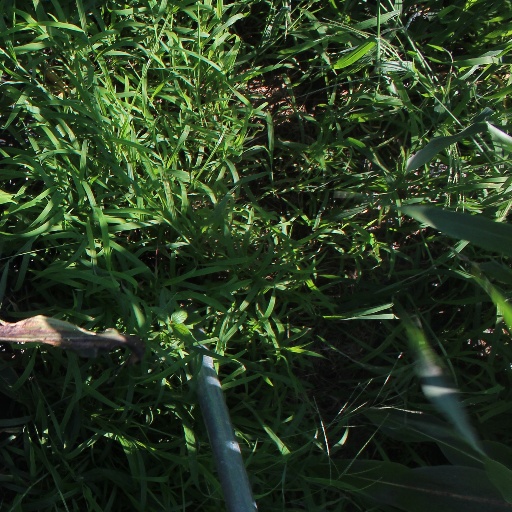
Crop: sorghum